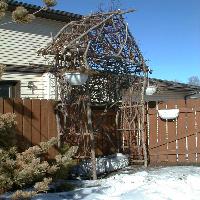
Weather: sun or clear